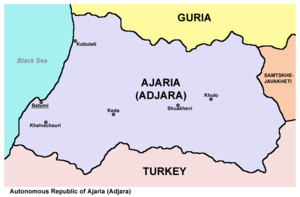
L'Adjarie, en forme longue la République autonome d'Adjarie, fait partie de la République de Géorgie. D’une superficie de quelque 3 000 km², elle compte 337 000 habitants. Située dans le sud-ouest du pays, elle a une frontière commune avec la Turquie et possède une façade maritime sur la mer Noire. Sa capitale est Batoumi.